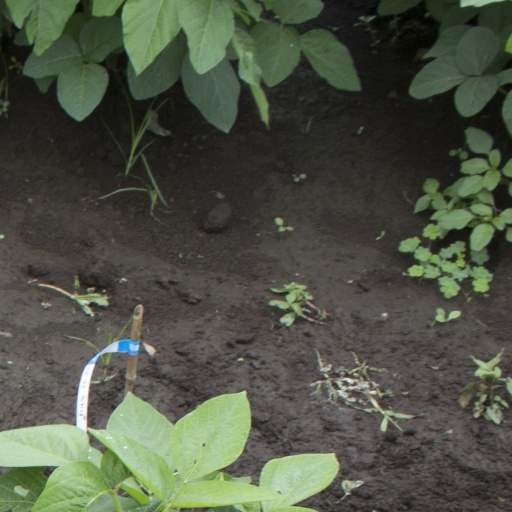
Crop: soybean